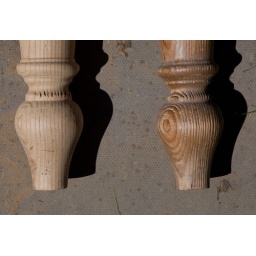
Repairs being carried out on a timber kitchen table belonging to Gavin and Shell, by my Dad